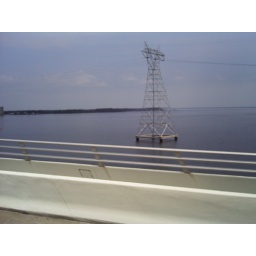
the bridge in panama city beach florida #2